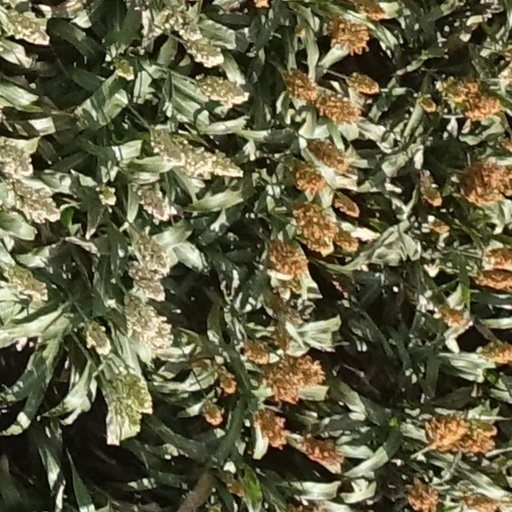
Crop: sorghum